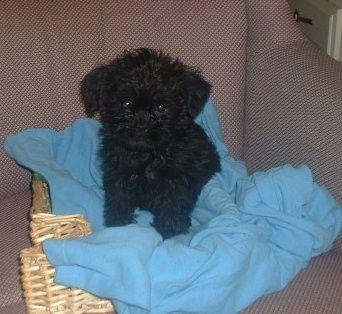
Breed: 200-n000012-affenpinscher